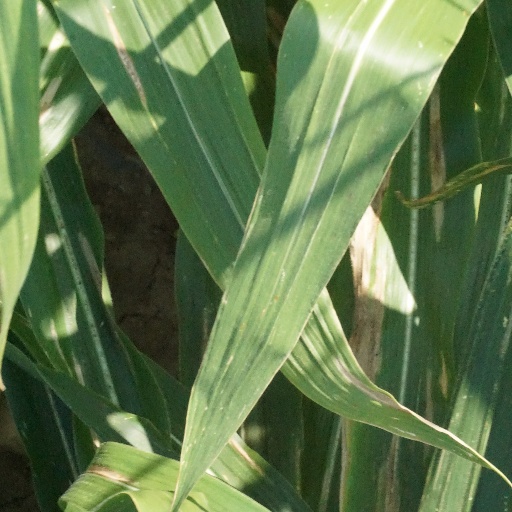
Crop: maize; corn